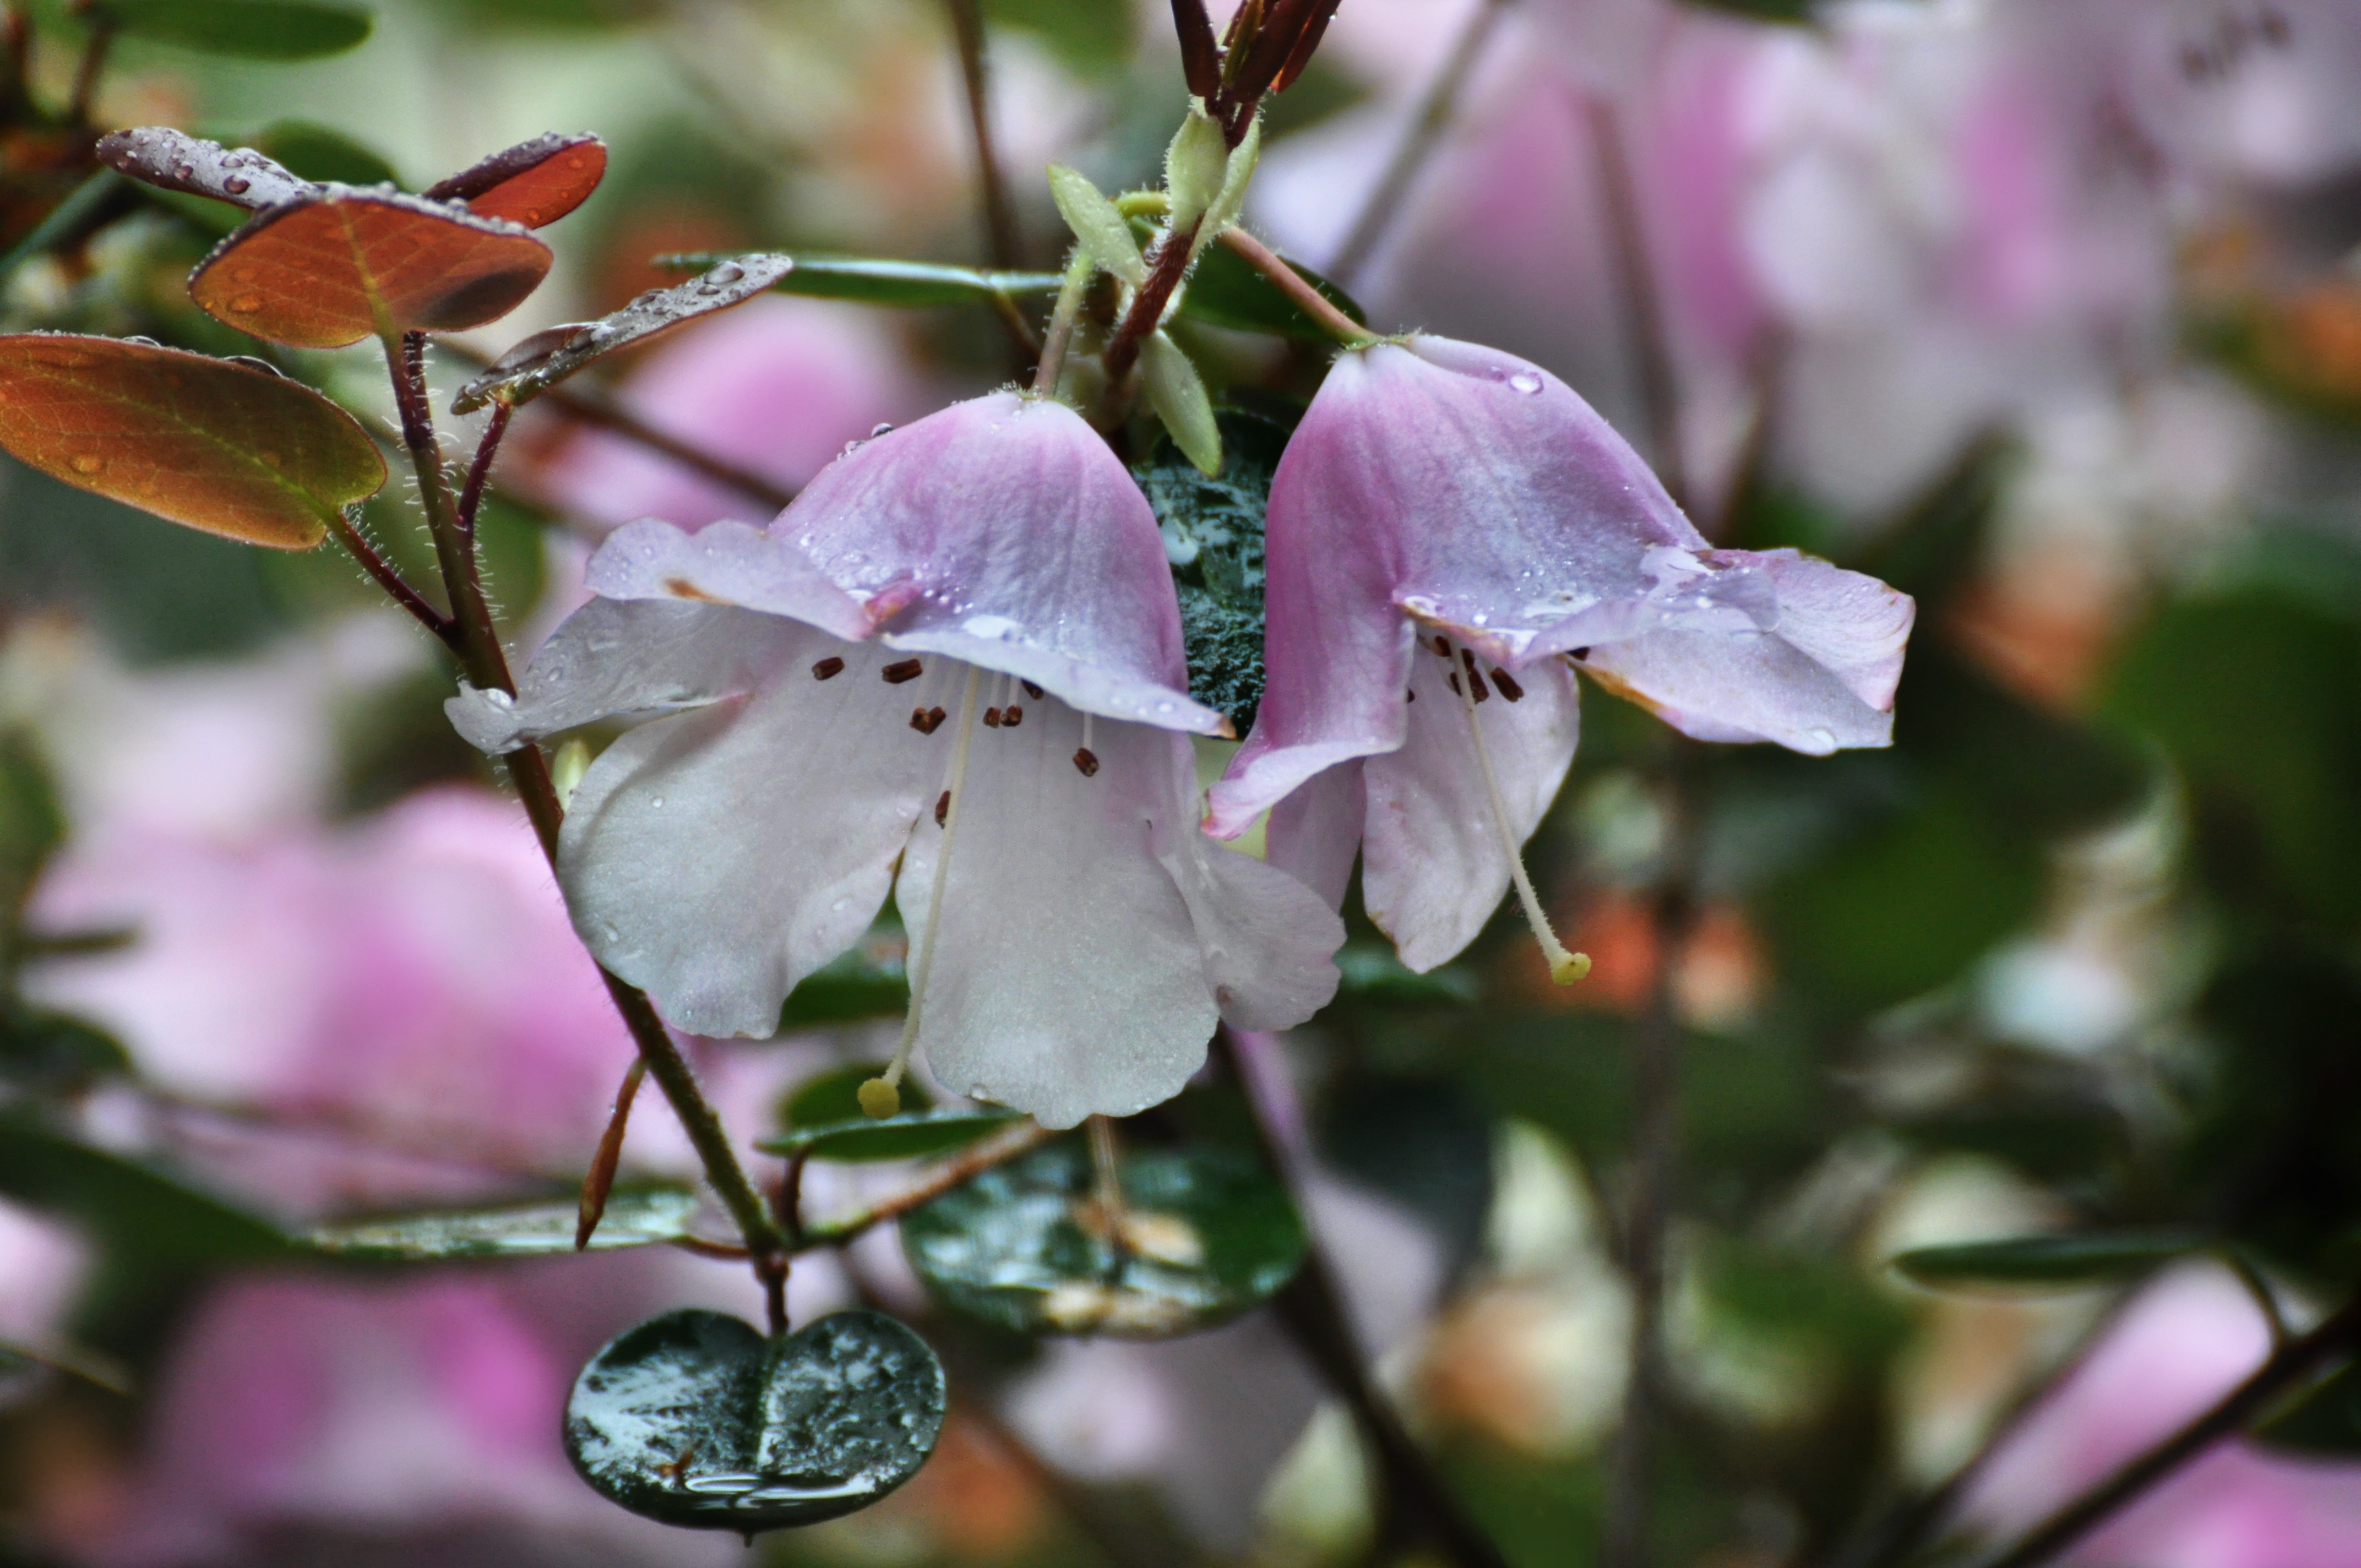
nature, branch, blossom, plant, leaf, flower, petal, spring, botany, pink, flora, wildflower, close up, shrub, raindrops, delicate, macro photography, flowering plant, land plant